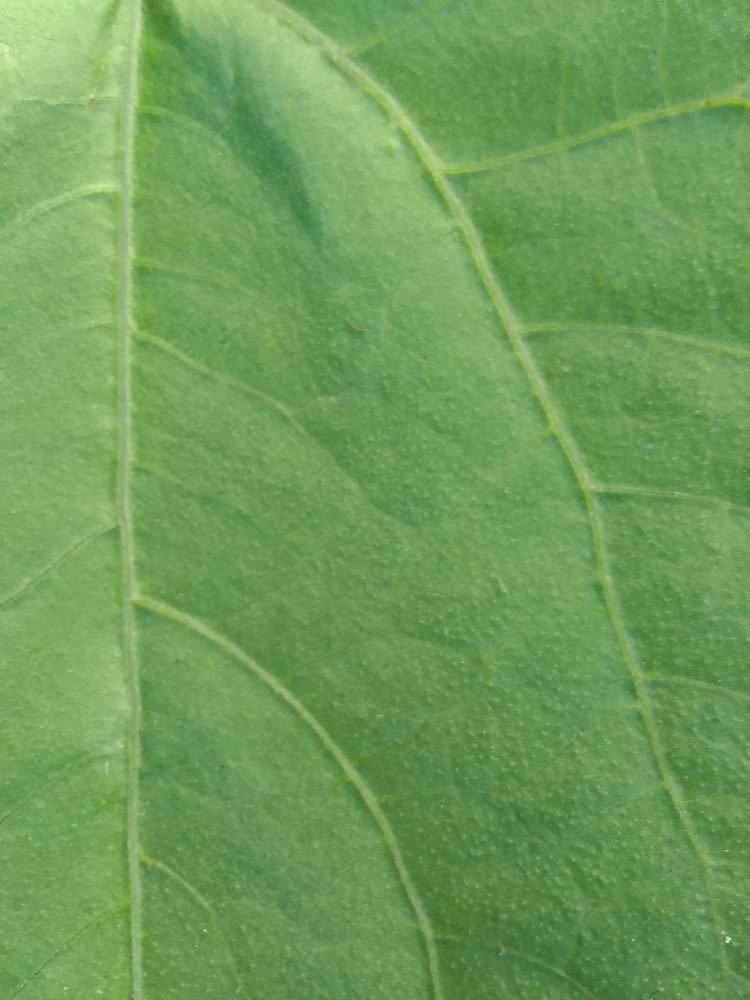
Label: healthy